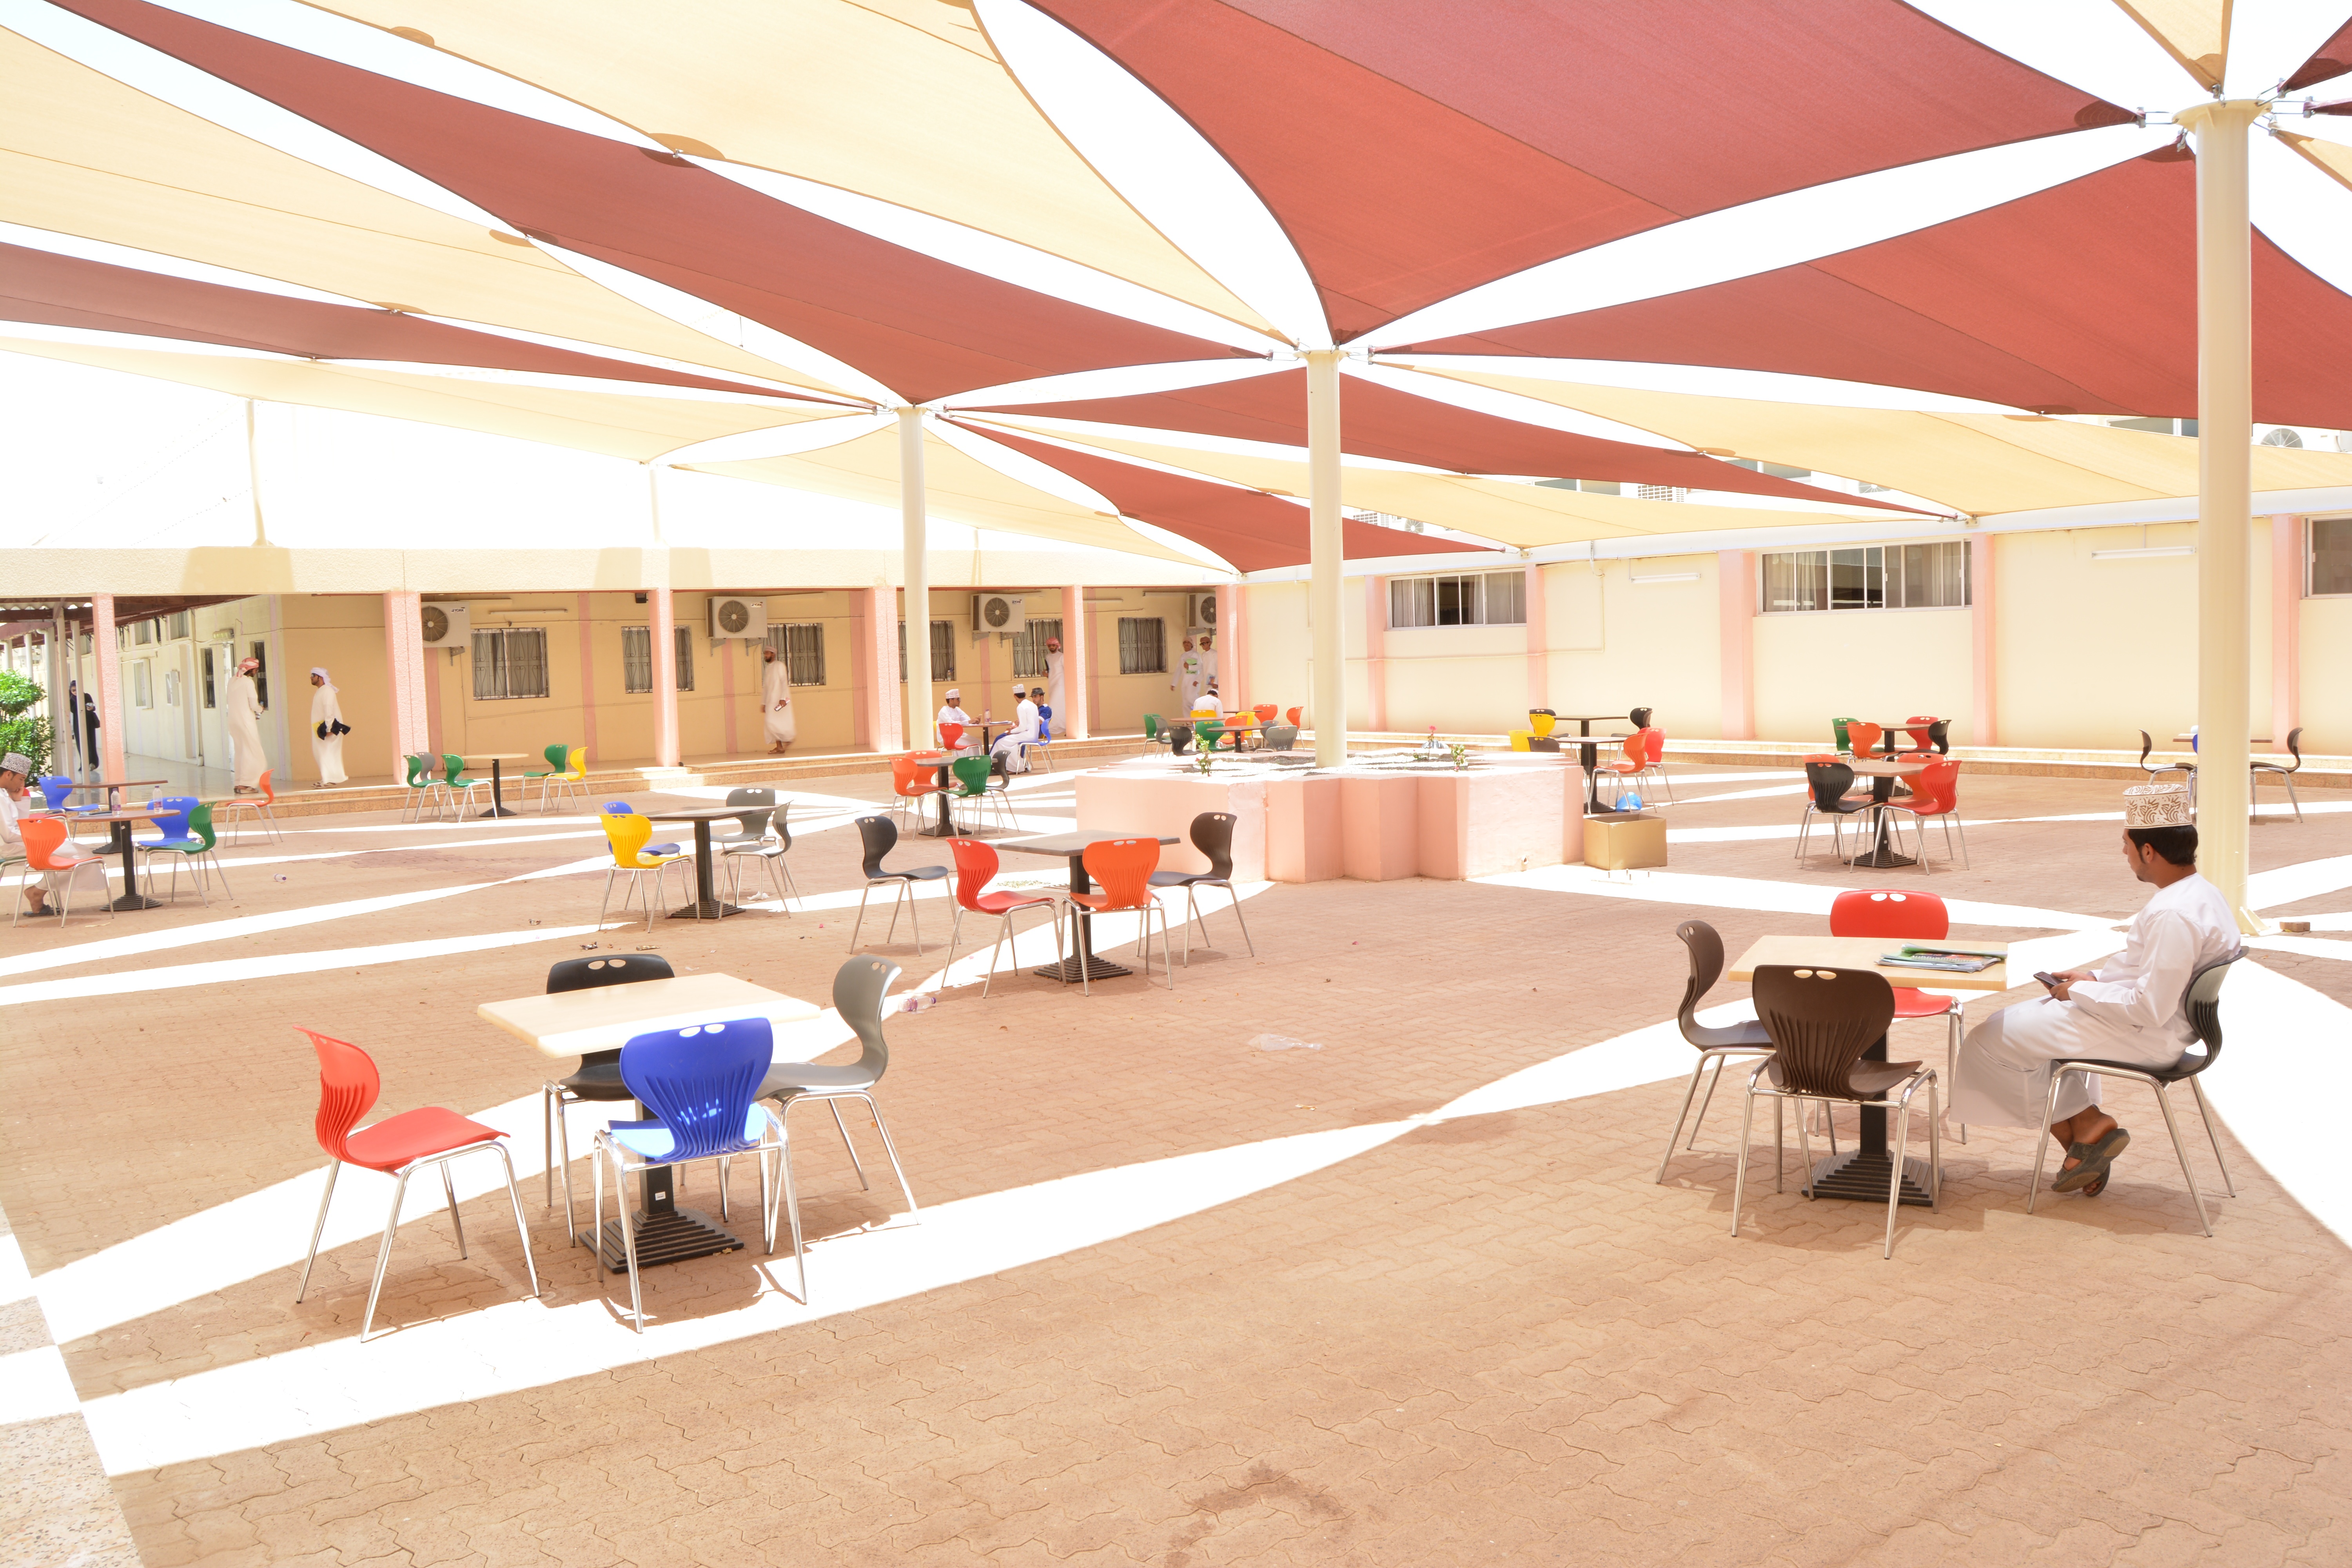
structure, plaza, room, cafeteria, sport venue